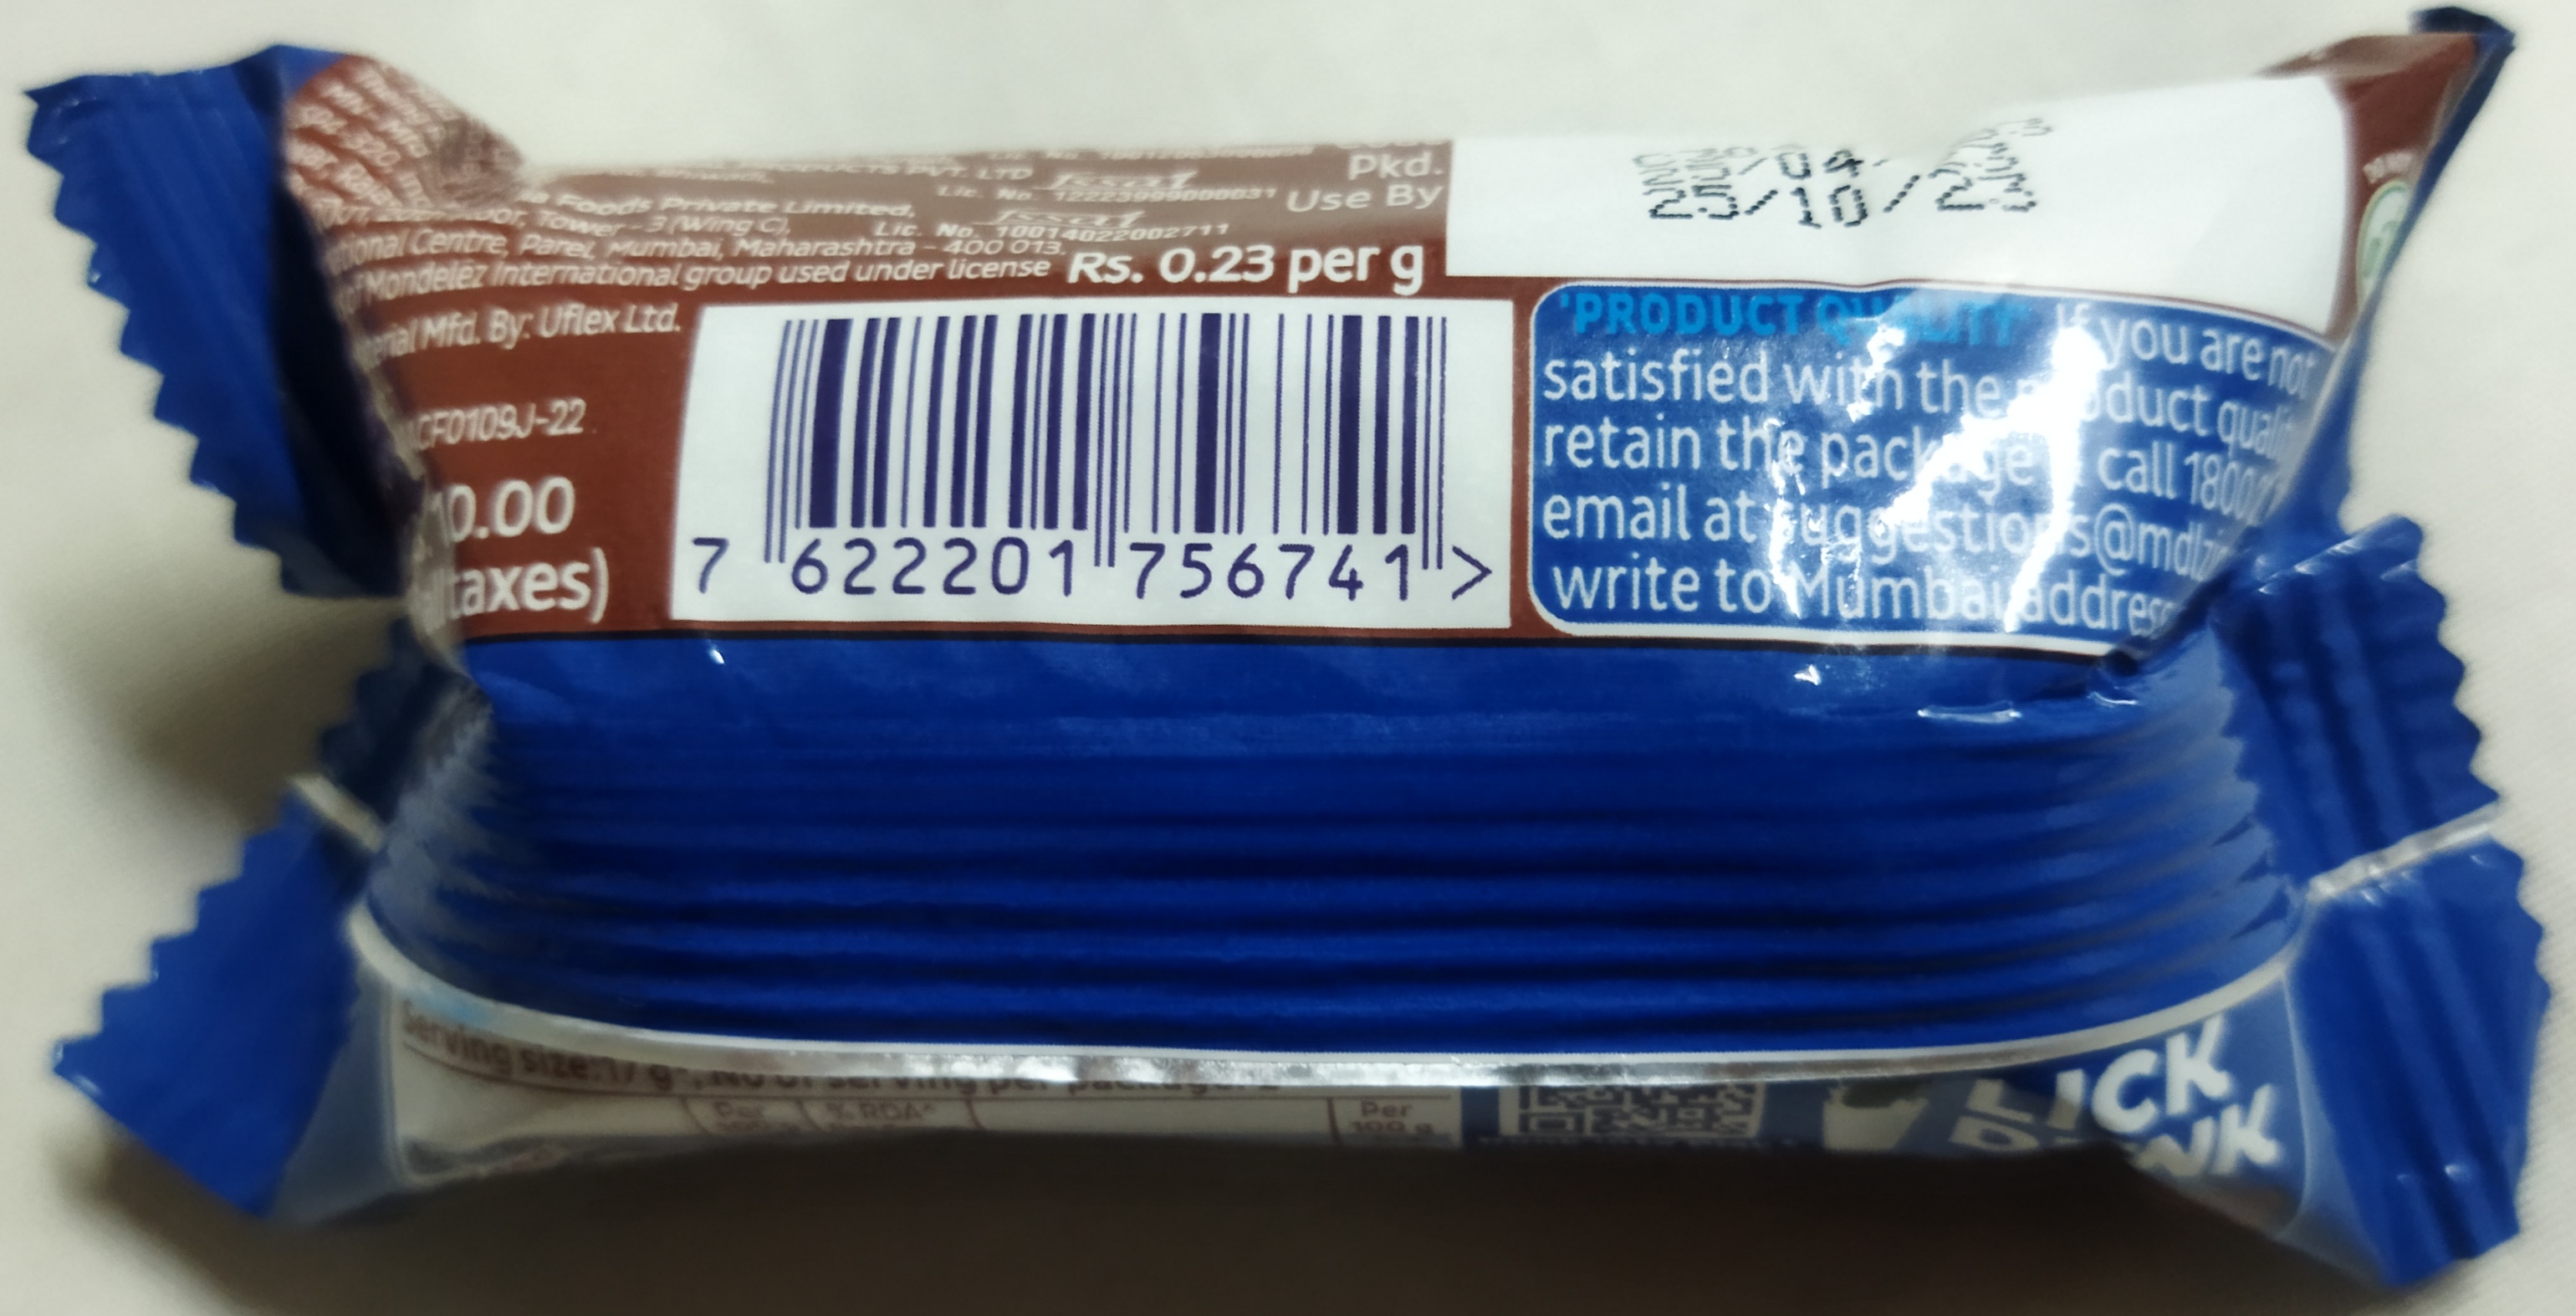
Label: plastics